Talpa, New Mexico

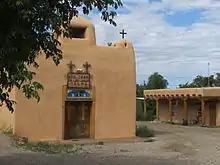
San Juan De Los Logos church, Talpa, New Mexico

Talpa is a settlement in Taos County, New Mexico, located south of the town of Taos along New Mexico Highway 518.